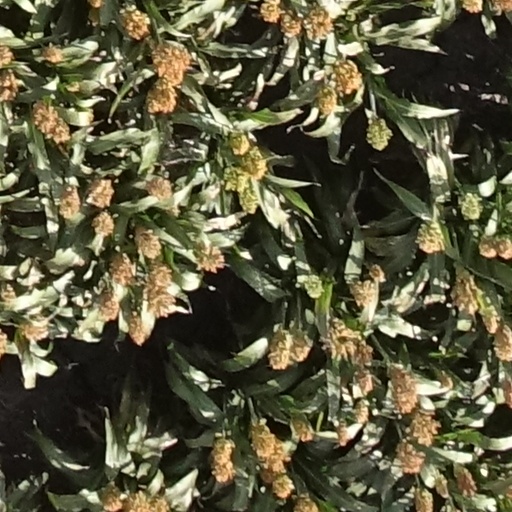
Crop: sorghum